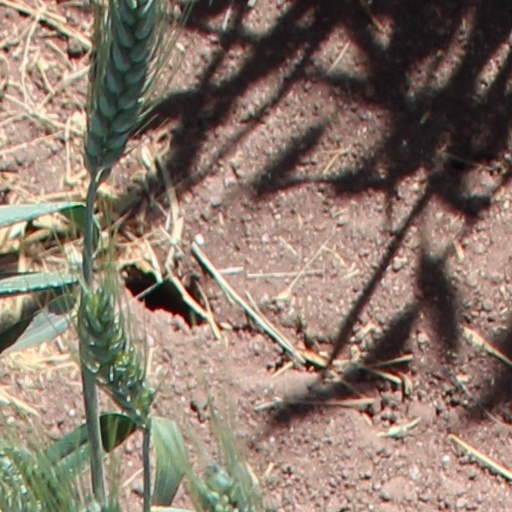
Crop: wheat